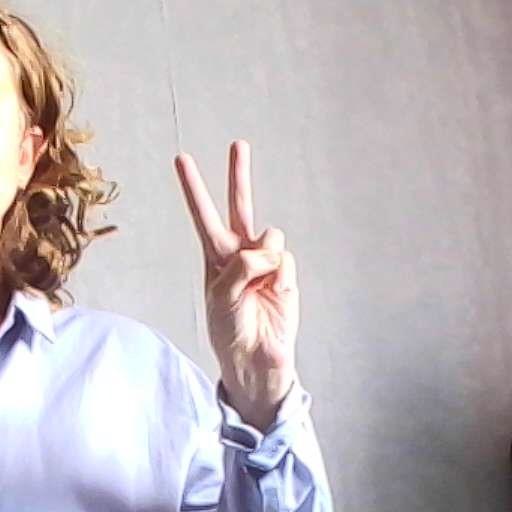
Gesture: peace